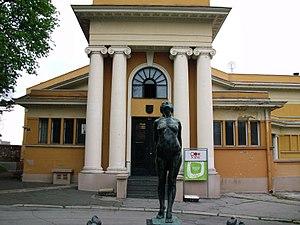
Dragomir Arambašić, né à Belgrade en 1881 et mort en 1945, est un sculpteur et peintre serbe.